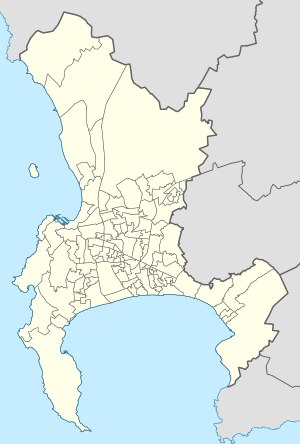
Ward (valgkreds)
Kort over Kapstadens storstadskommune med alle ward.
En ward er i en del lande en mindre administrativ enhed, hvormed normalt sigtes til et mindre valgdistrikt inden for eksempelvis en by, en kommune eller et andet større distrikt. Man finder denne type af administrative enheder især i en del engelsk sprogede lande som Australien, Kanada, New Zealand, Storbritannien, Sydafrika, Tanzania og USA.